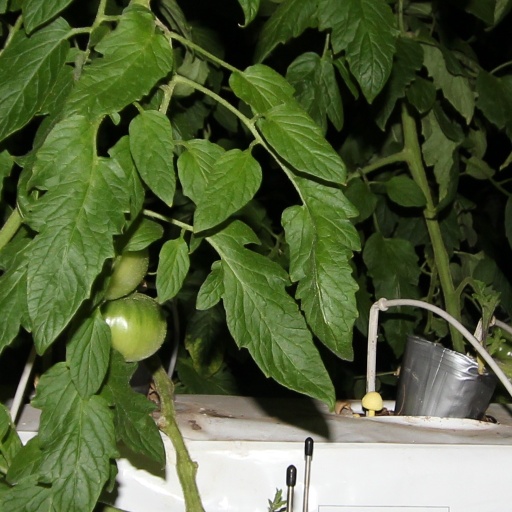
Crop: tomato